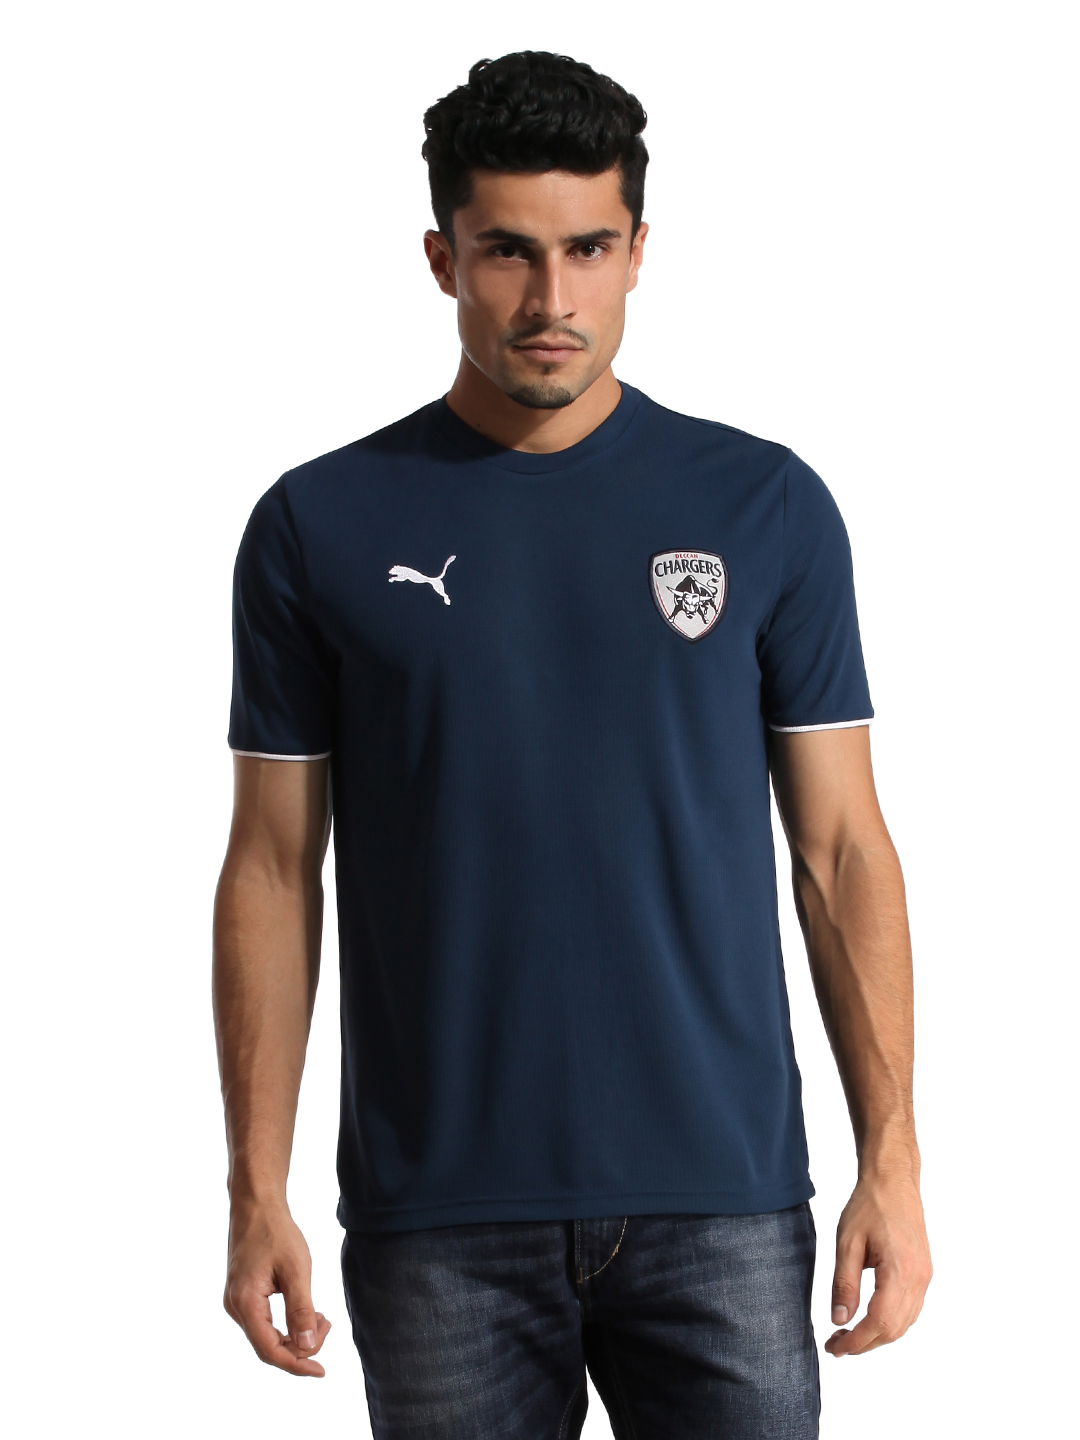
Puma Deccan Chargers Men Navy Blue Lookalike Jersey
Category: Apparel / Topwear / Tshirts
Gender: Men
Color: Blue
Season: Summer 2012
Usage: Sports